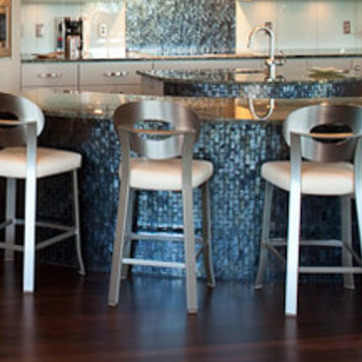
Material: leather